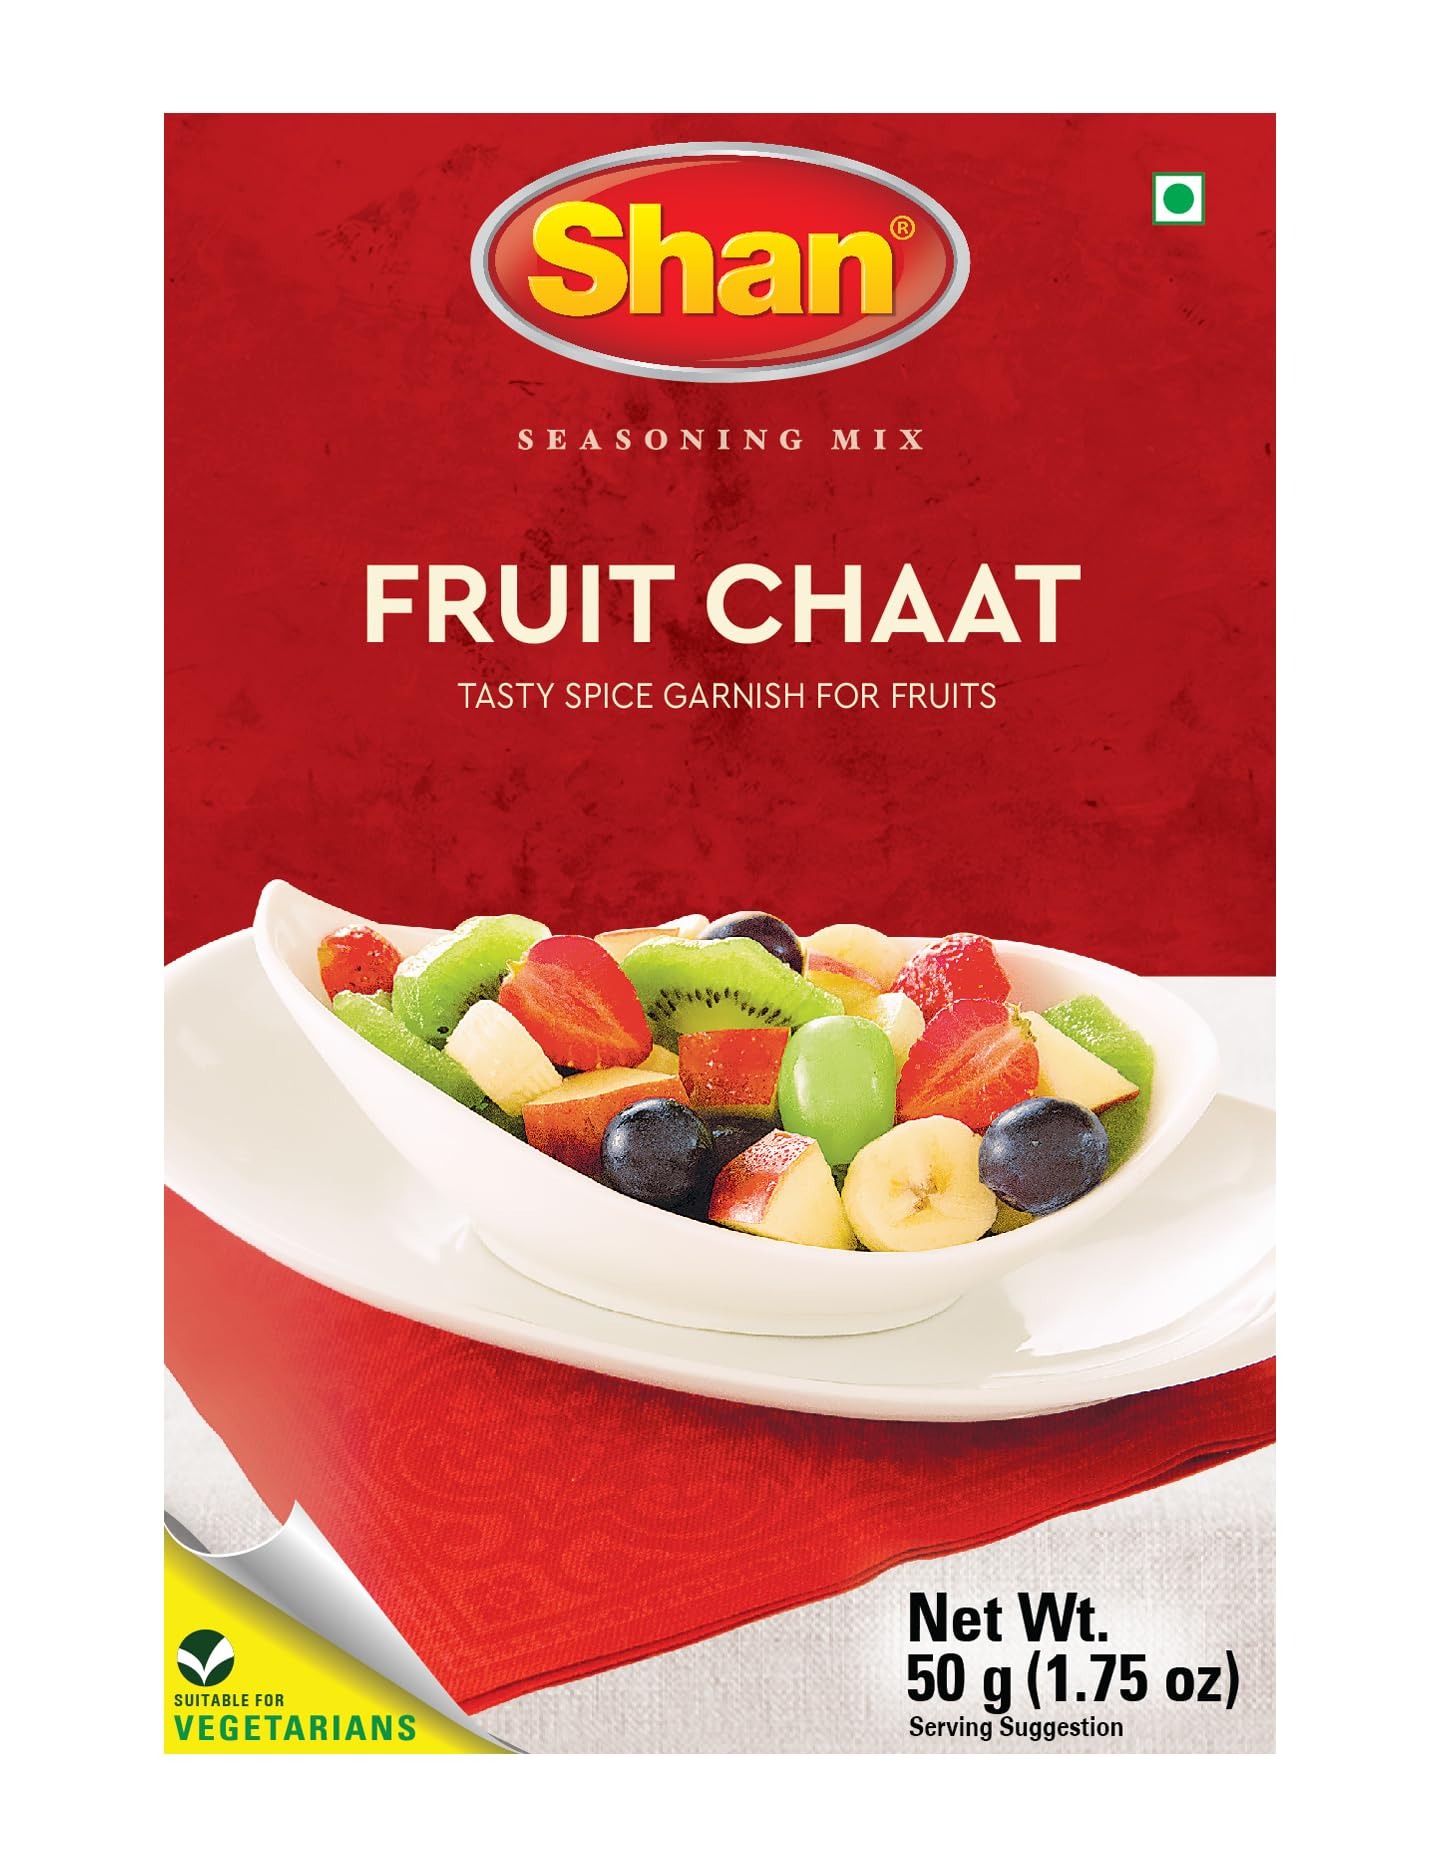
Item Name: Shan Fruit Chaat Seasoning Mix 1.76 oz (50g) - Spice Powder for Tasty and Spicy Garnish for Fruits Salad - Suitable for Vegetarians - Airtight Bag in a Box
Bullet Point 1: Quantity- Shan Fruit Chaat comes packaged and sealed in a box containing a packet of 1.76oz of spices
Bullet Point 2: Easy to use- All the ingredients and instructions are given at the back of the box.
Bullet Point 3: Easy to prepare- Now you don’t need to gather a variety of different masalas to make Fruit Chaat delicious, just use this seasoning and you are good to go
Bullet Point 4: All Shan products are carefully packaged under the most hygienic conditions according to international quality standard
Bullet Point 5: 50g Serving Suggestion
Value: 1.76
Unit: Ounce

Price: 7.46